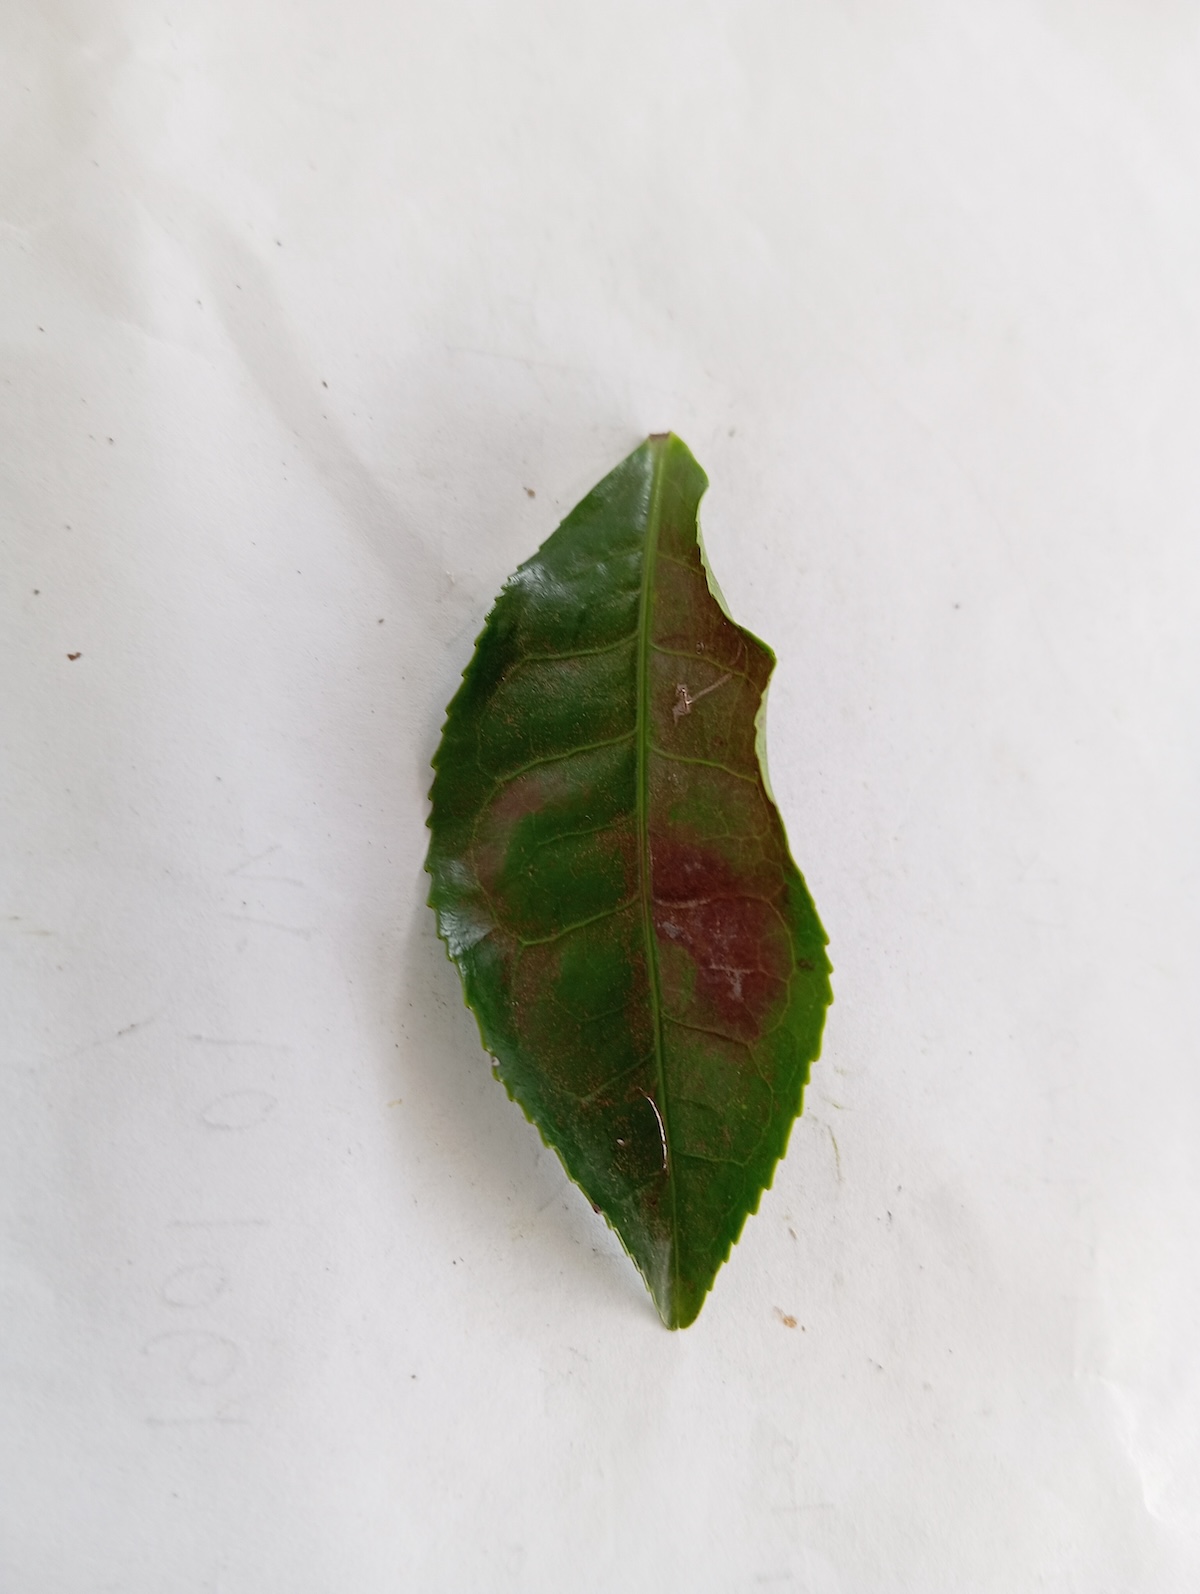
Label: Red spider